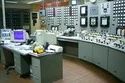
Label: Designing_And_Installation_Control_Room